Las Vegas Review-Journal

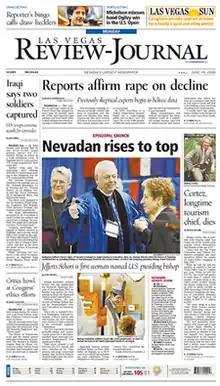
June 19, 2006 front page of "Las Vegas Review-Journal"

The Las Vegas Review-Journal is a daily subscription newspaper published in Las Vegas, Nevada, since 1909. It is the largest circulating daily newspaper in Nevada and one of two daily newspapers in the Las Vegas area.